Chrysler Viper GTS-R

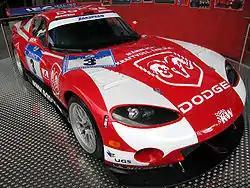
One of Zakspeed's Viper GTS-Rs from the 24 Hours of Nürburgring, advertising the new presence of Dodge in Europe

Larbre was able to defend their FIA GT championship in 2002, but were only able to win one race in the process. Carsport Holland and Paul Belmondo also managed single victories, while the new Ferrari 550s showed their potential with four wins. The only other victories for Vipers that season came in French GT, with four earned by DDO, and a third victory at the Nürburgring for Zakspeed. An Oreca-backed entry at Le Mans would manage to finish on the class podium, although several laps behind the two factory Corvettes.